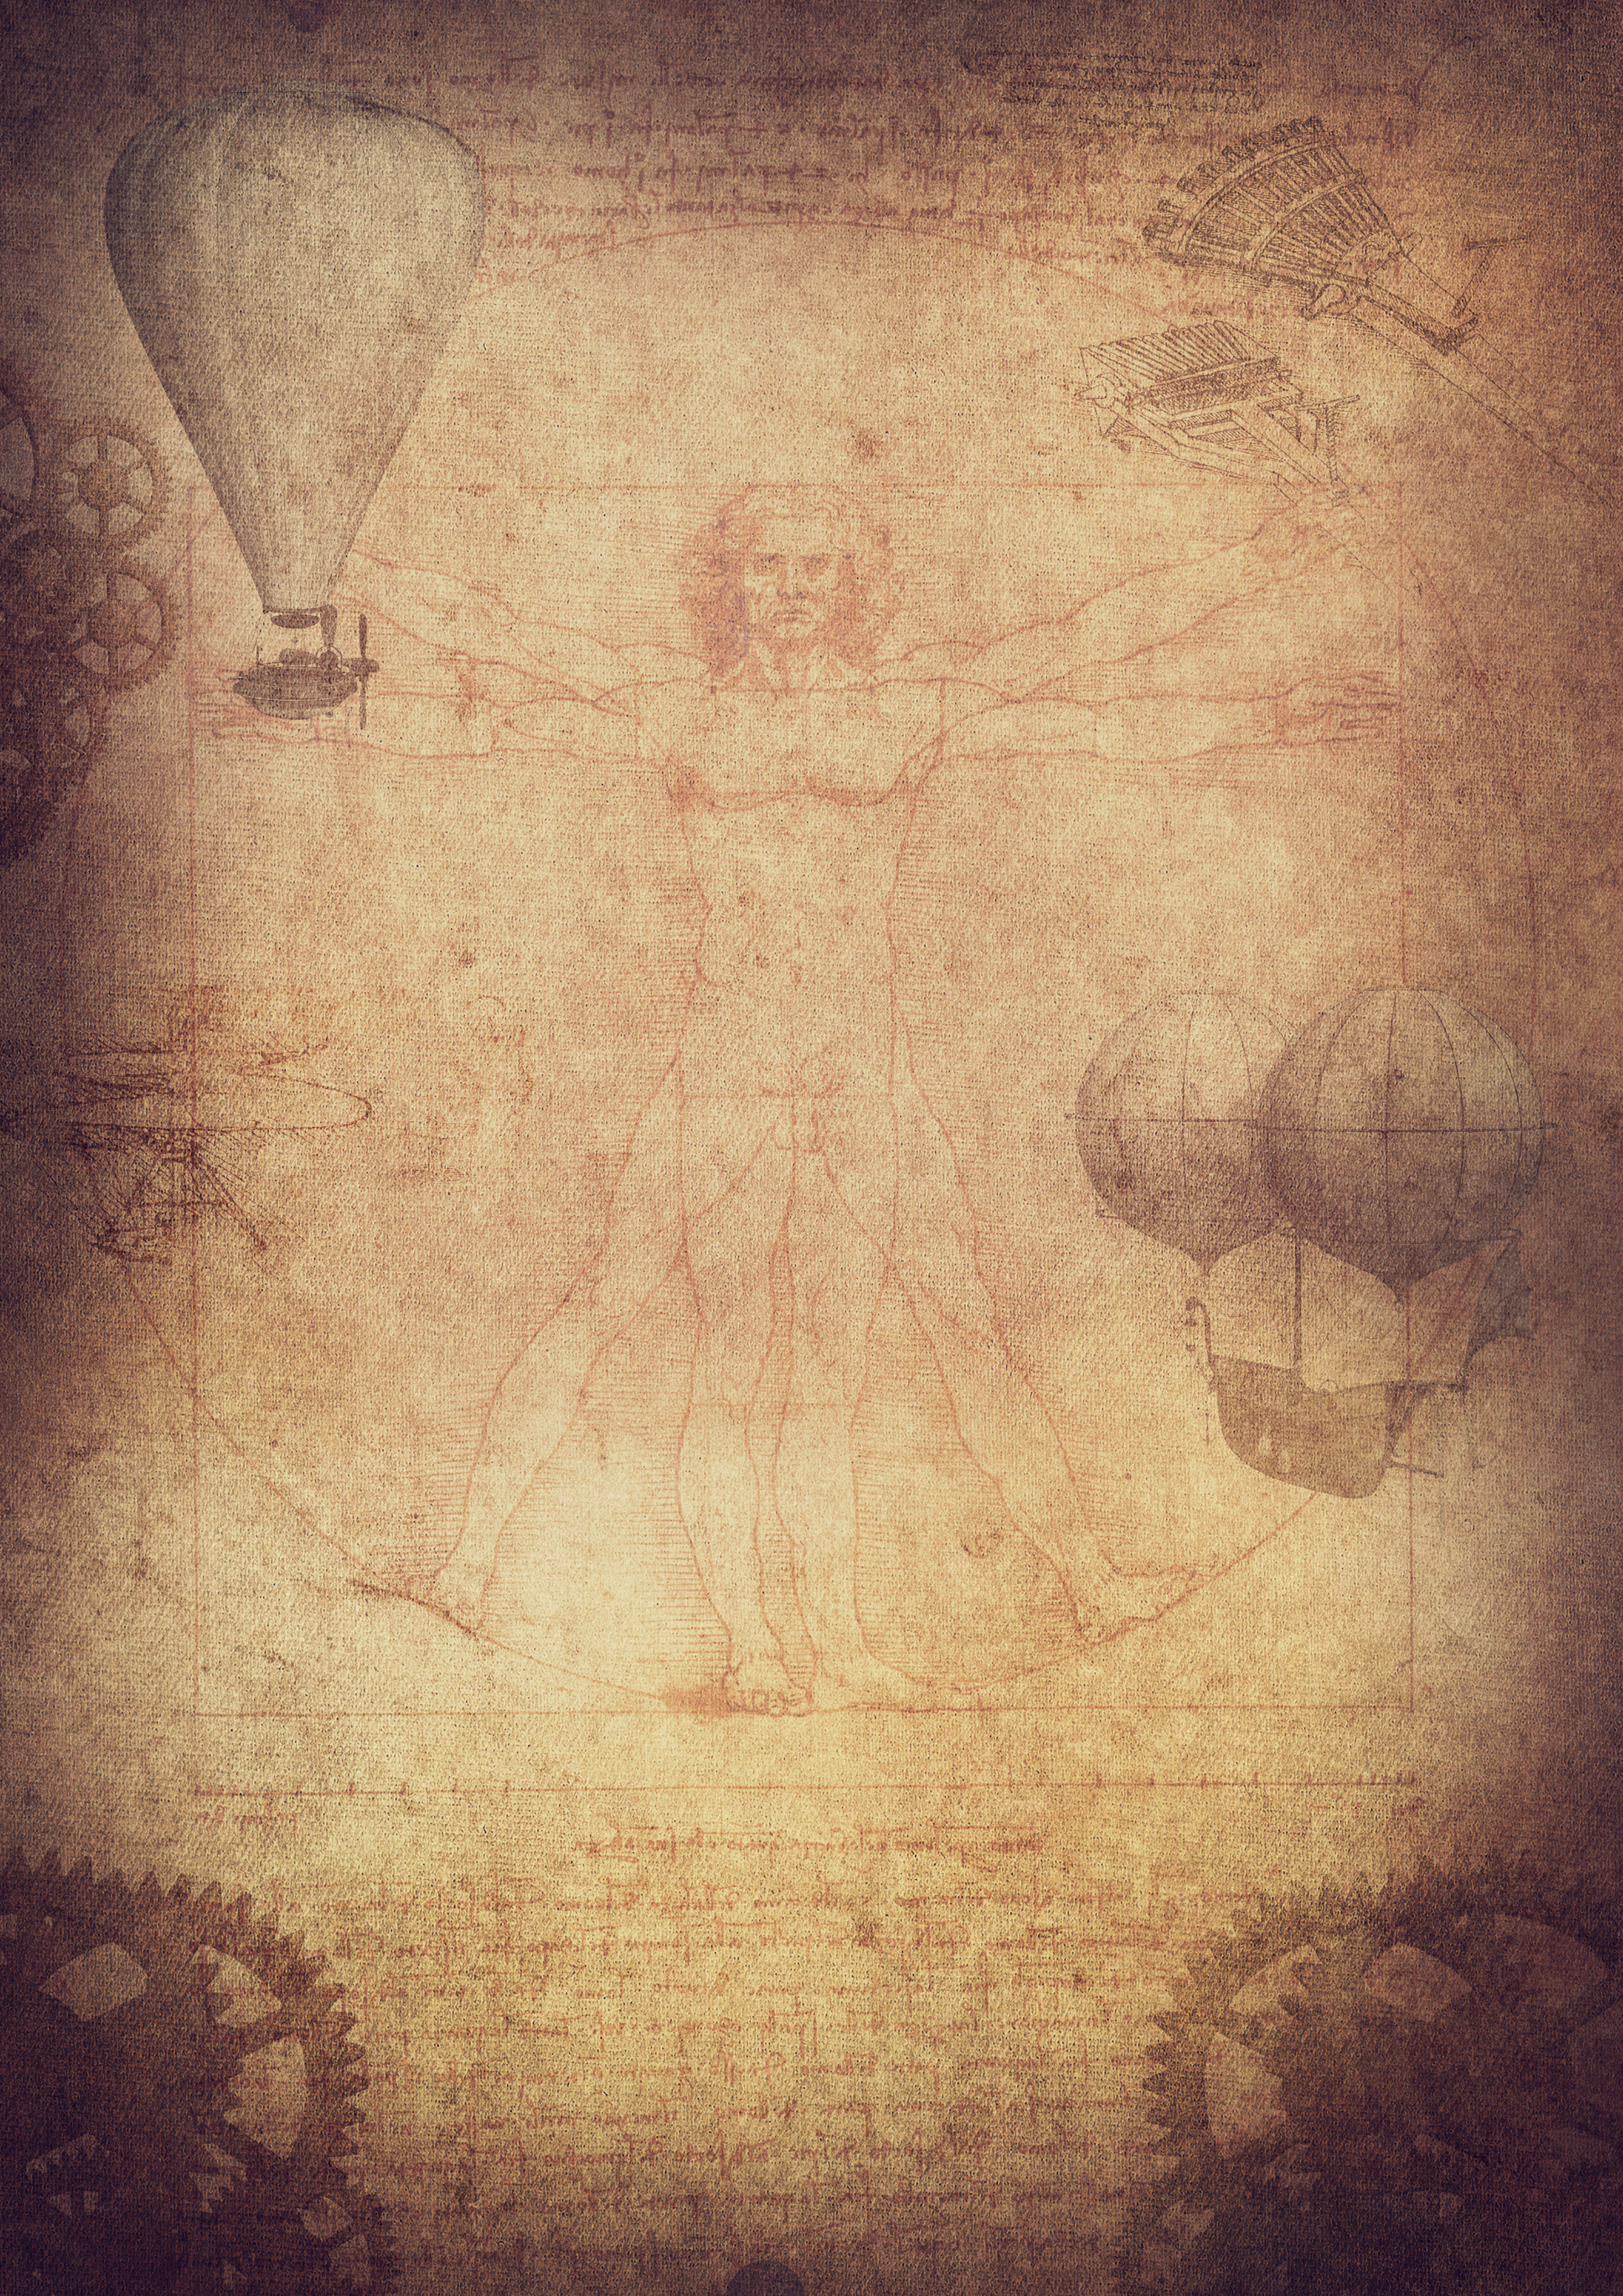
vintage, aviation, inventions, leonardo da vinci, human, the vitruvian man, steampunk, hot air balloon, aircraft, old, machines, fantasy, float, paper, font, scrapbook, drawings, air ships, history, middle ages, sky, text, cloud, brown, design, atmosphere, visual arts, pattern, illustration, Tints and shades, art, meteorological phenomenon, square, drawing